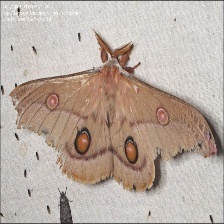
Species: EMPEROR GUM MOTH